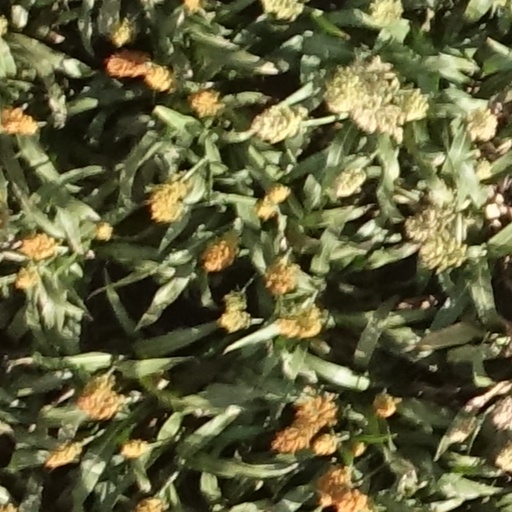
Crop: sorghum